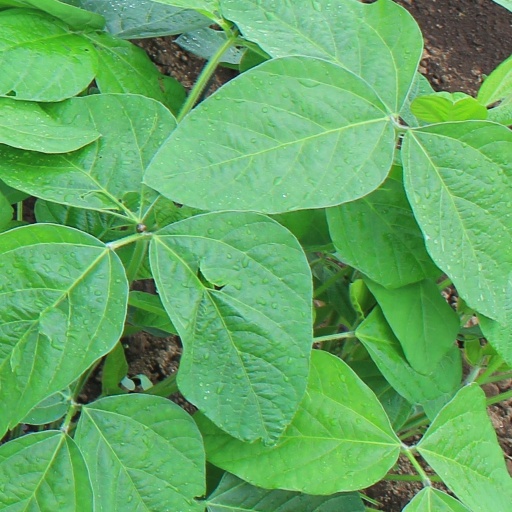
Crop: soybean